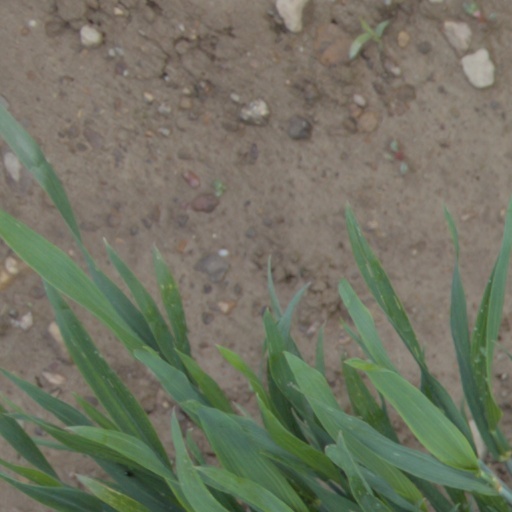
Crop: wheat